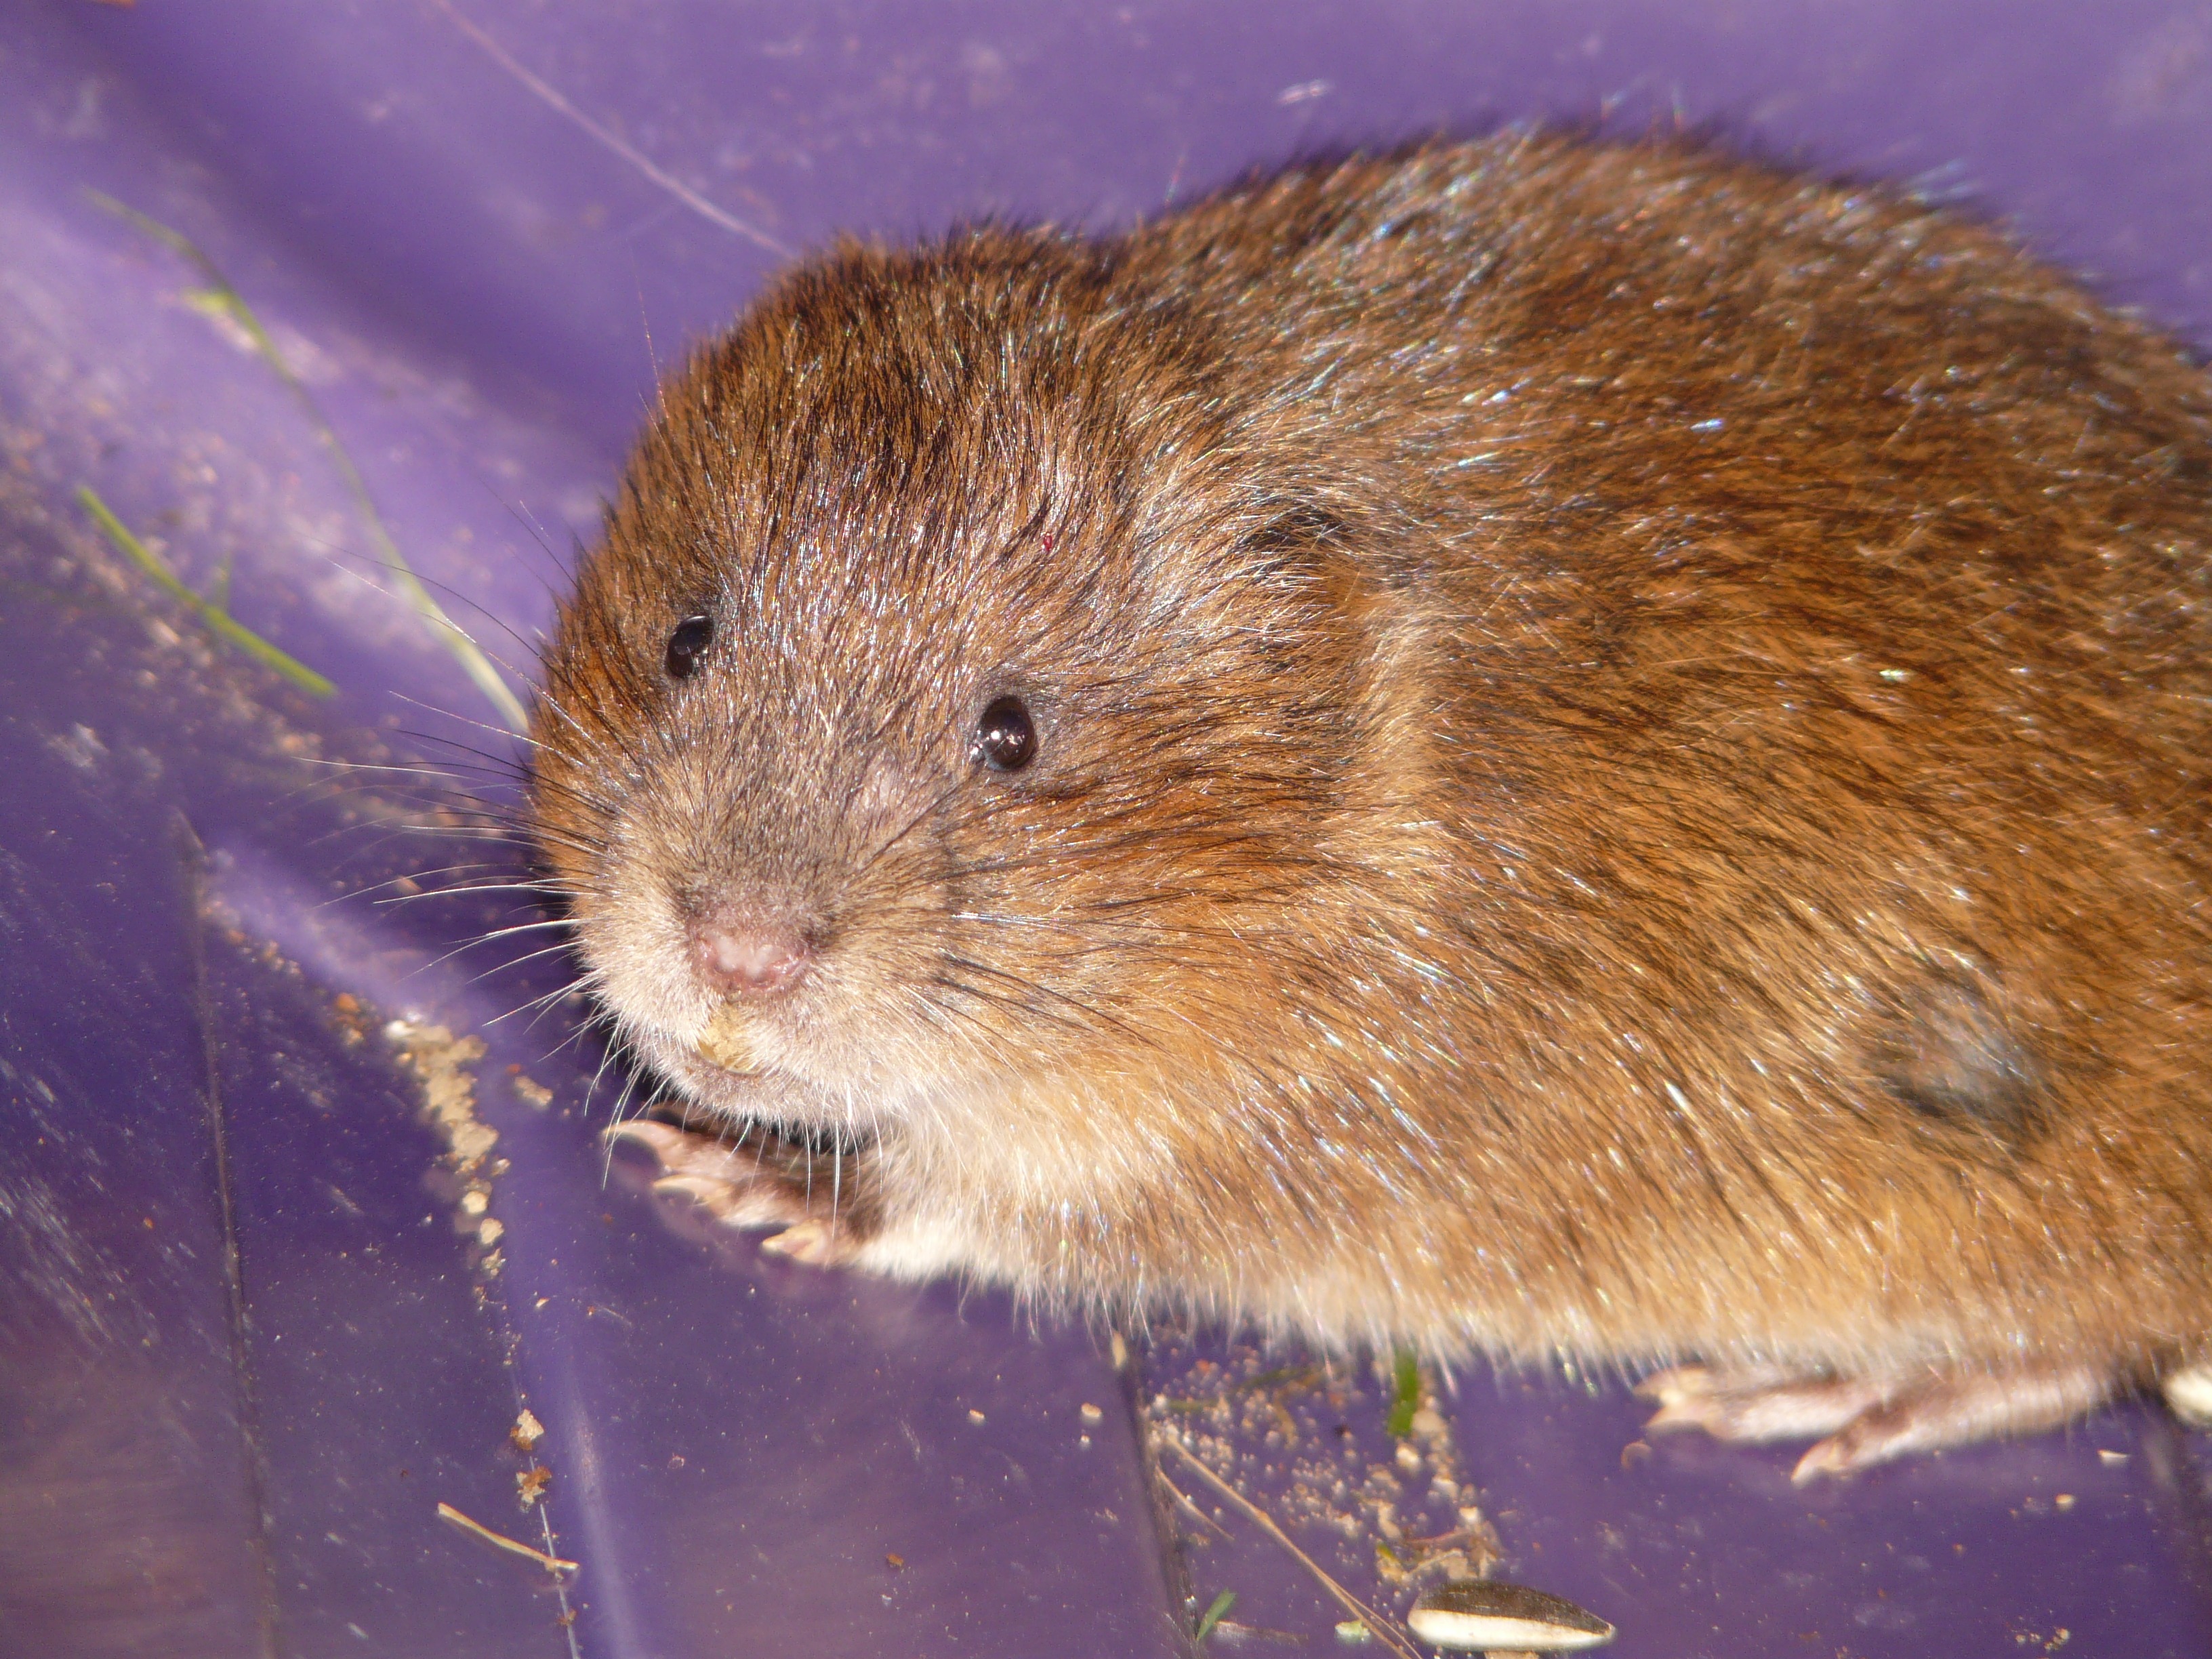
sweet, mouse, cute, wildlife, fur, portrait, mammal, close, hamster, rodent, fauna, face, family, whiskers, vertebrate, muskrat, vole, gerbil, muroidea, degu, muridae, east water vole, water vole, large vole, arvicola terrestris, arvicola amphibius